Kaukauna Locks Historic District

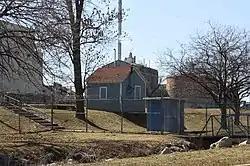
Kaukauna Locks Historic District

The Kaukauna Locks Historic District is a lock and dam system in Kaukauna, Wisconsin, United States, that carried boat traffic around a rapids of the Fox River starting in the 1850s as part of the Fox–Wisconsin Waterway. It was added to the National Register of Historic Places in 1993 for its significance in engineering and transport.